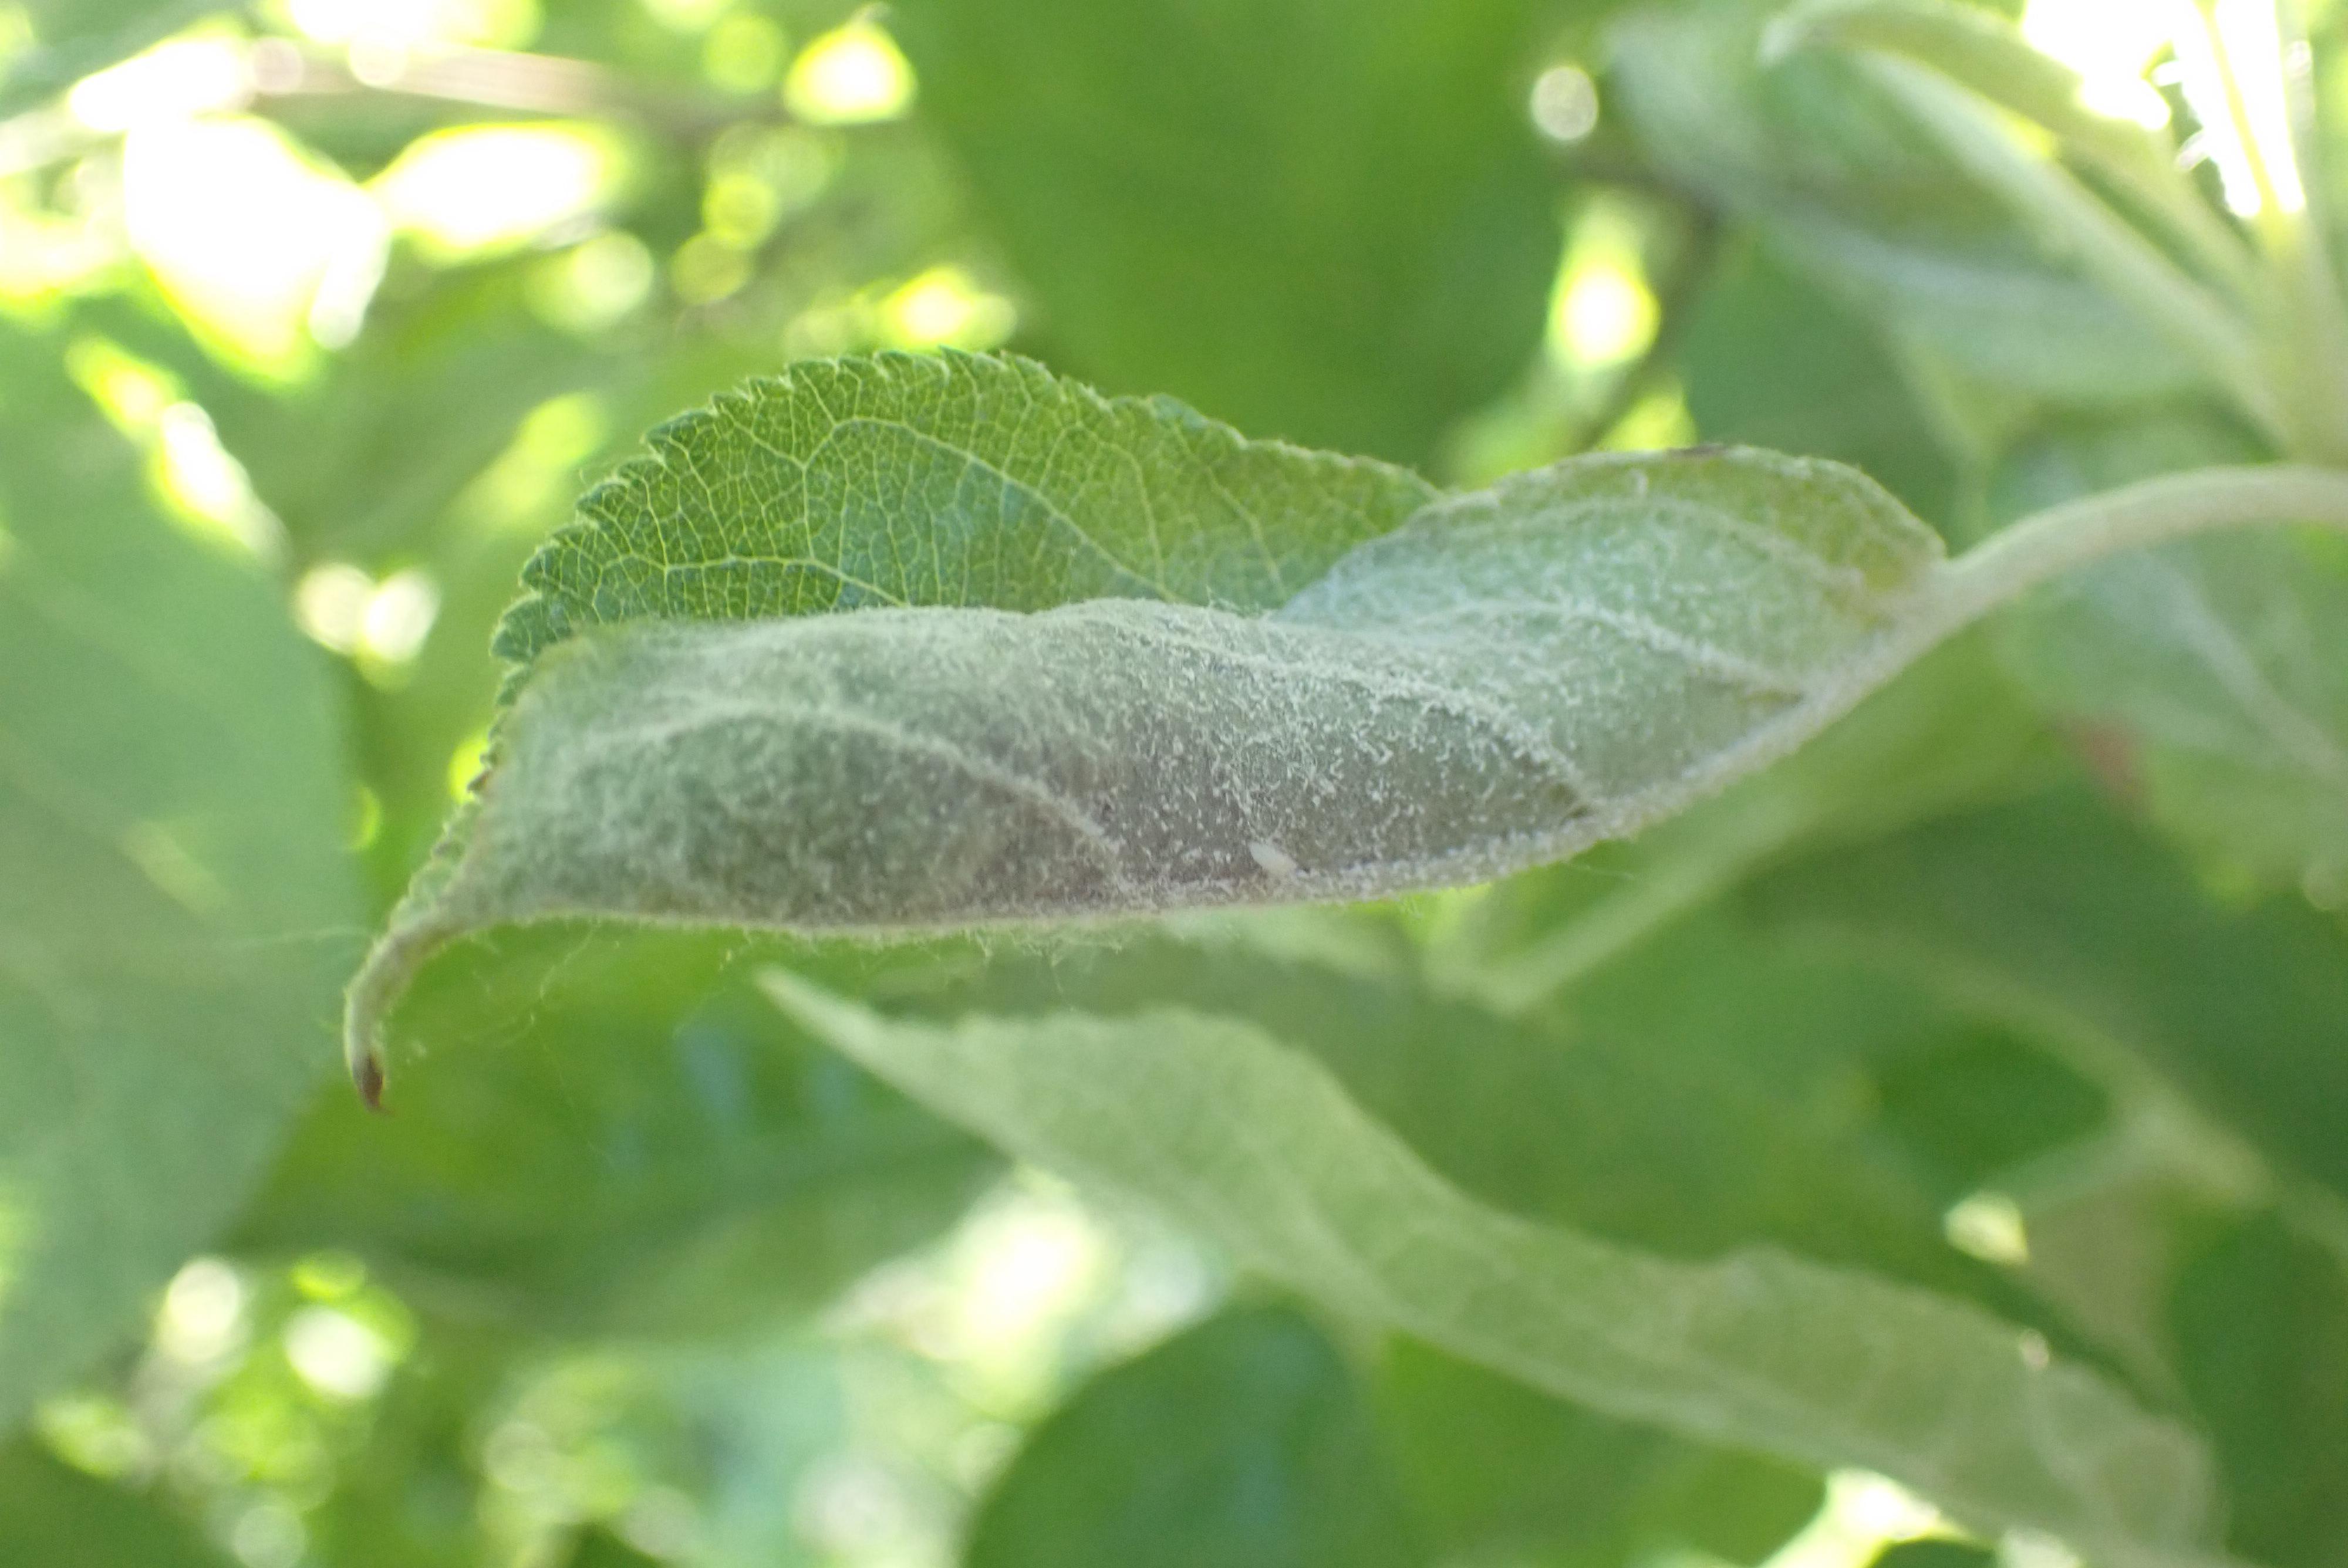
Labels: powdery_mildew